First Abenaki War

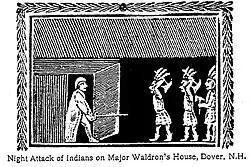
Native revenge on Richard Waldron for his role in King Philip's War, Dover, New Hampshire (1689)

In response to King Philip's War and King William's War (1689–97), many colonists from northeastern Maine and Massachusetts temporarily relocated to larger towns in Massachusetts and New Hampshire to avoid Wabanaki Indian raids.